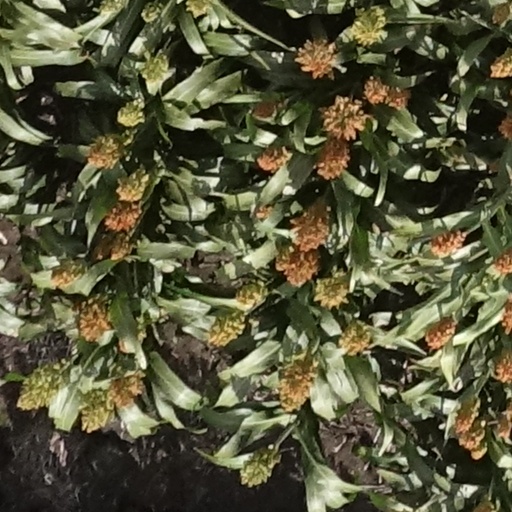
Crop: sorghum